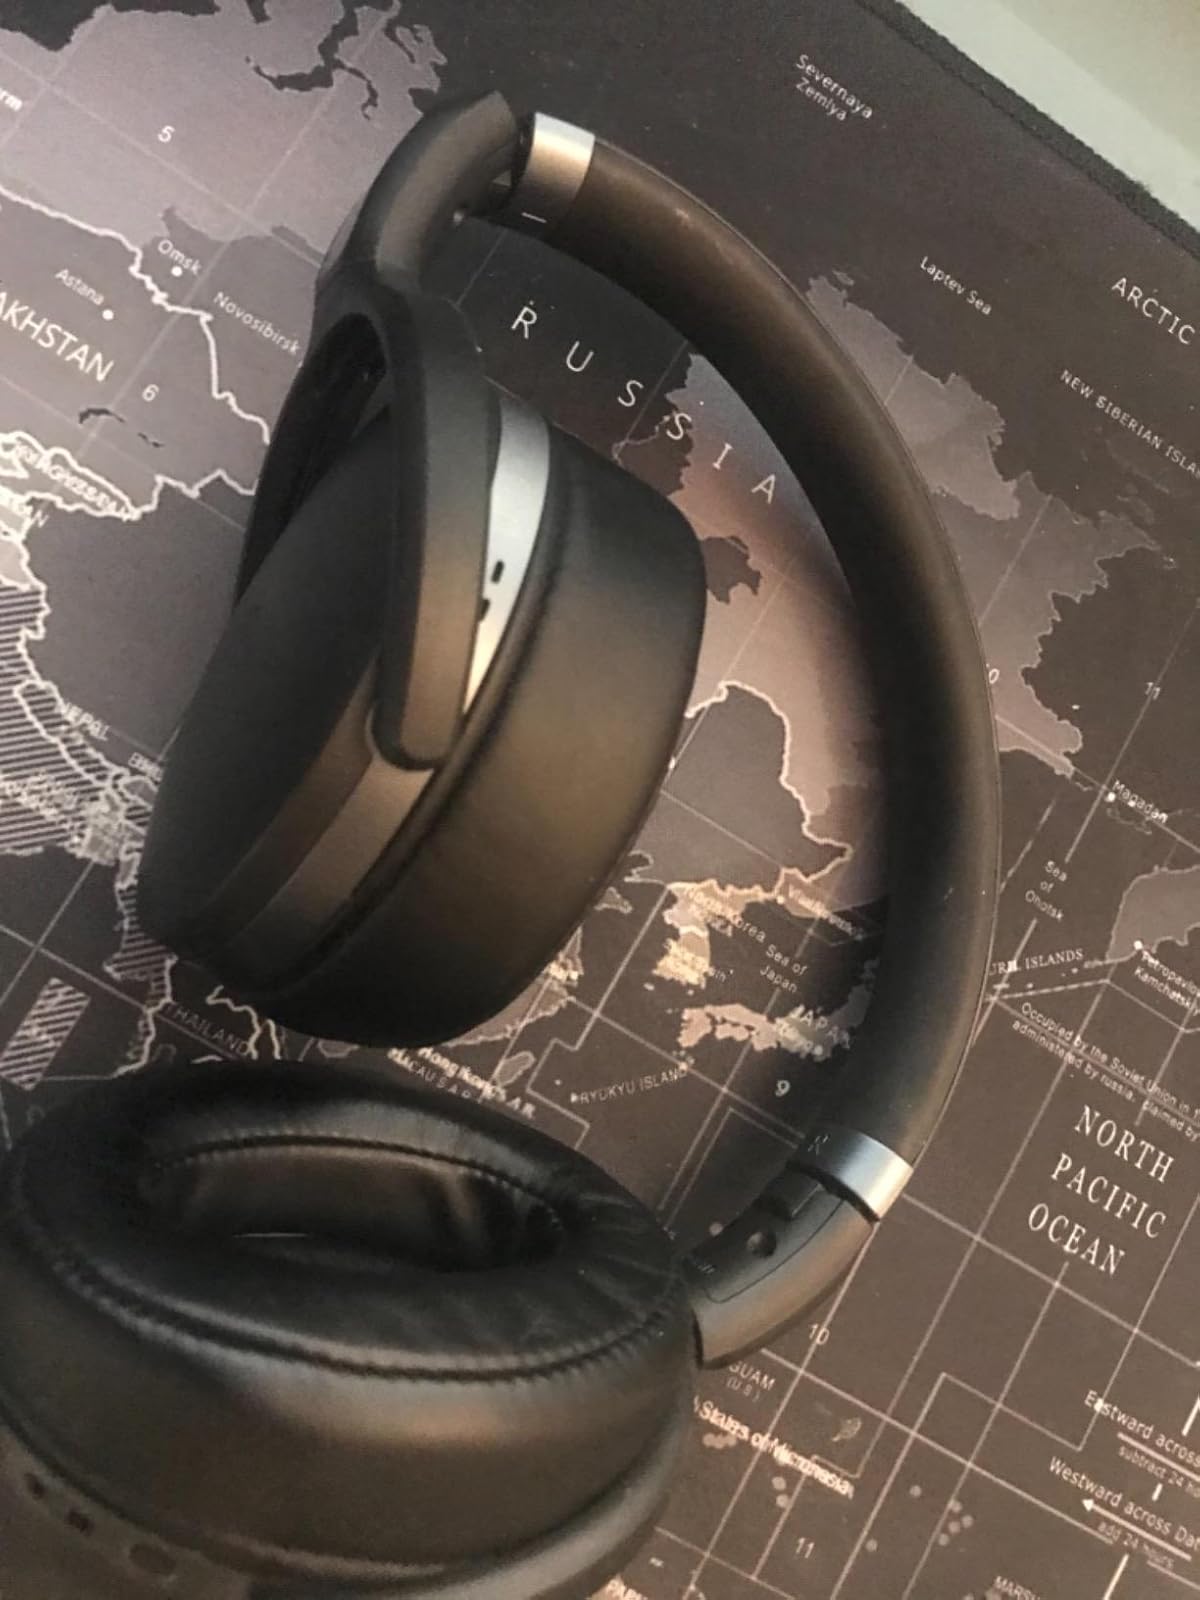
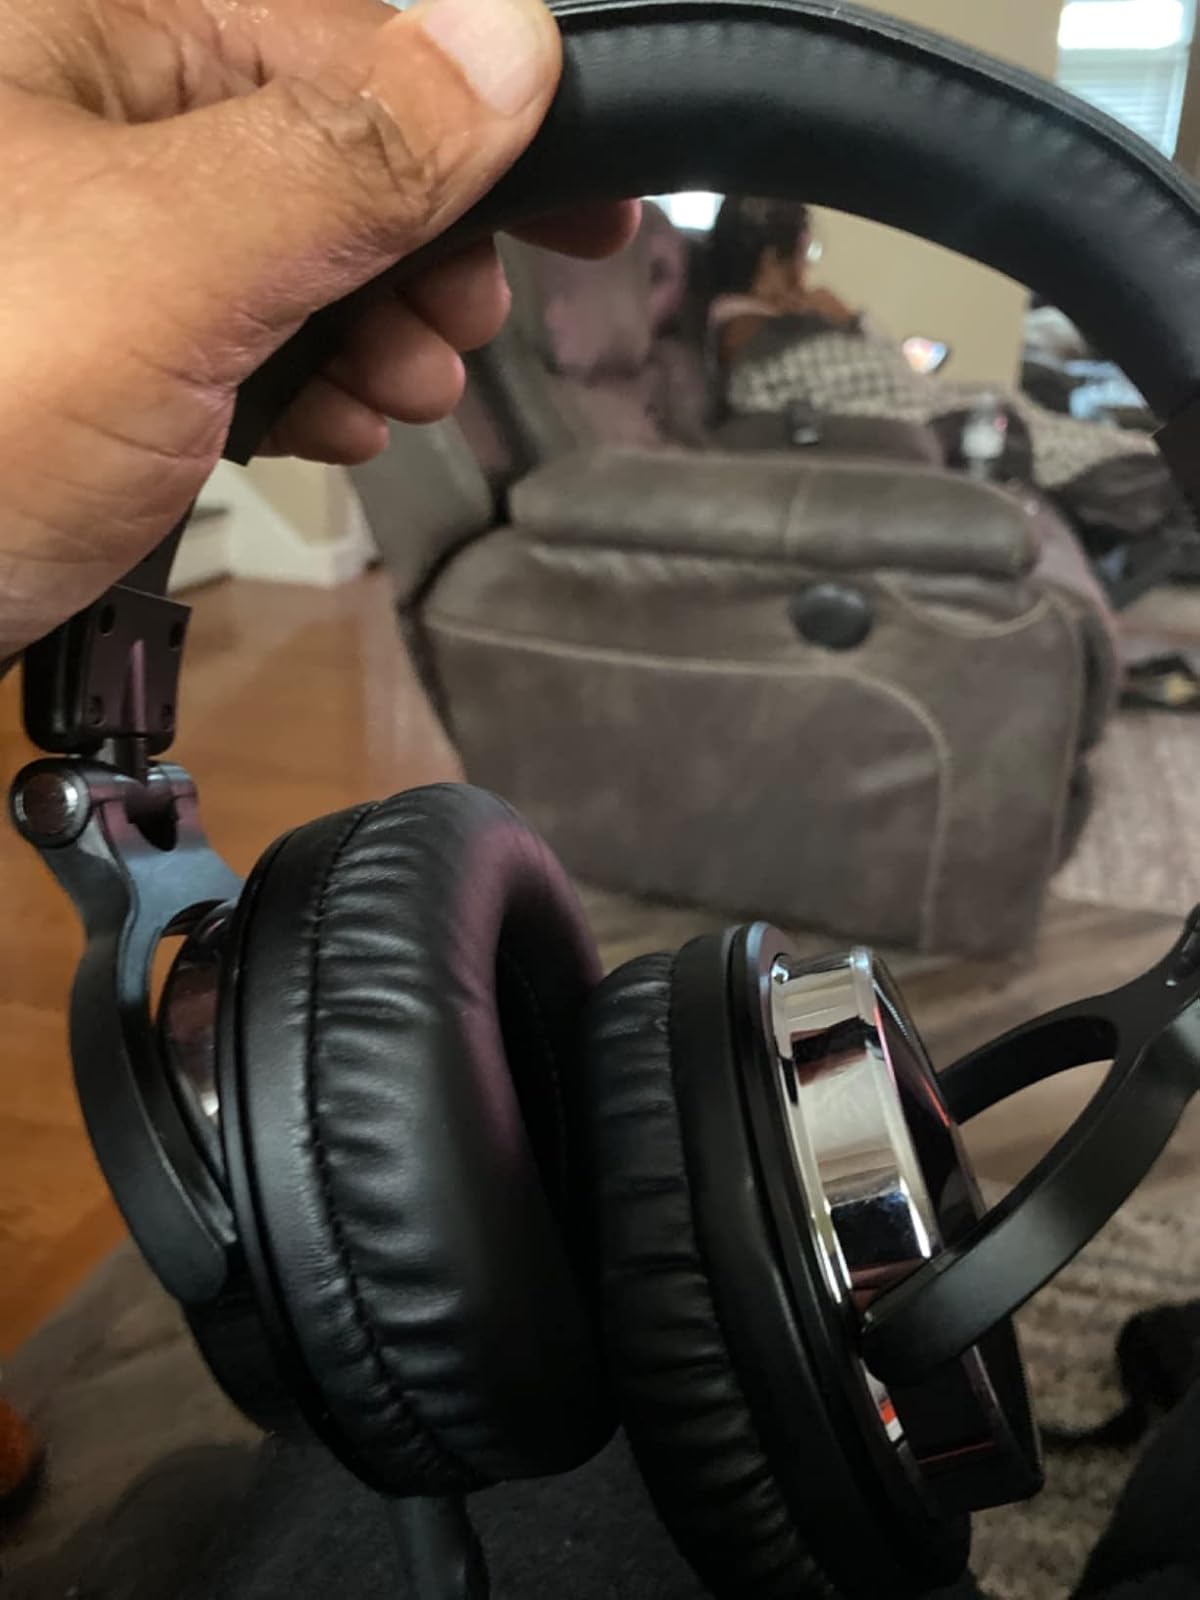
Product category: headphones
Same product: no